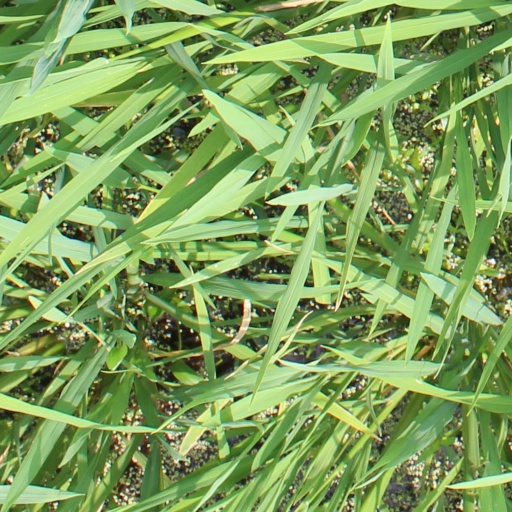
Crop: rice